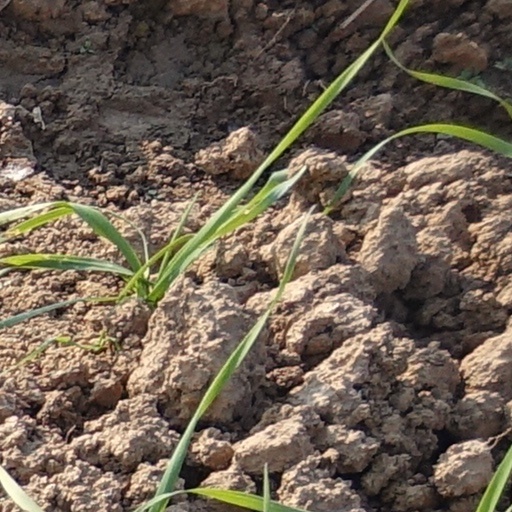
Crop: wheat